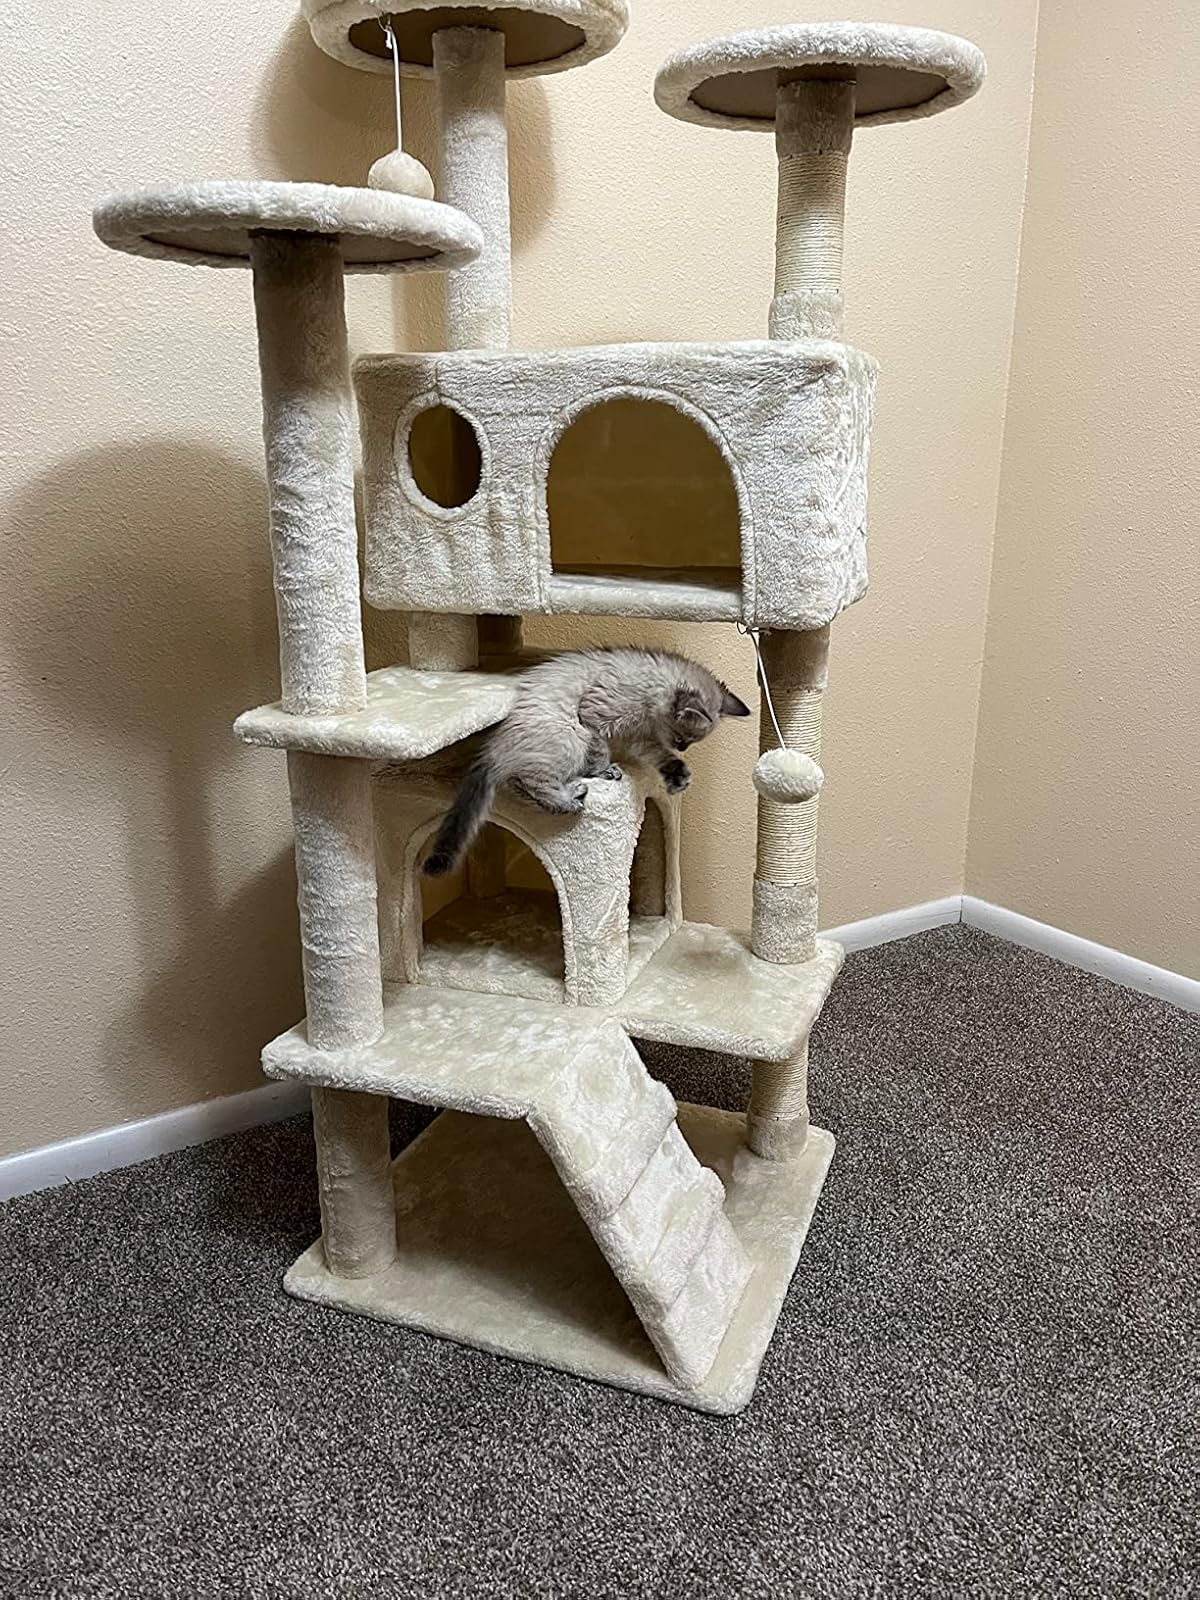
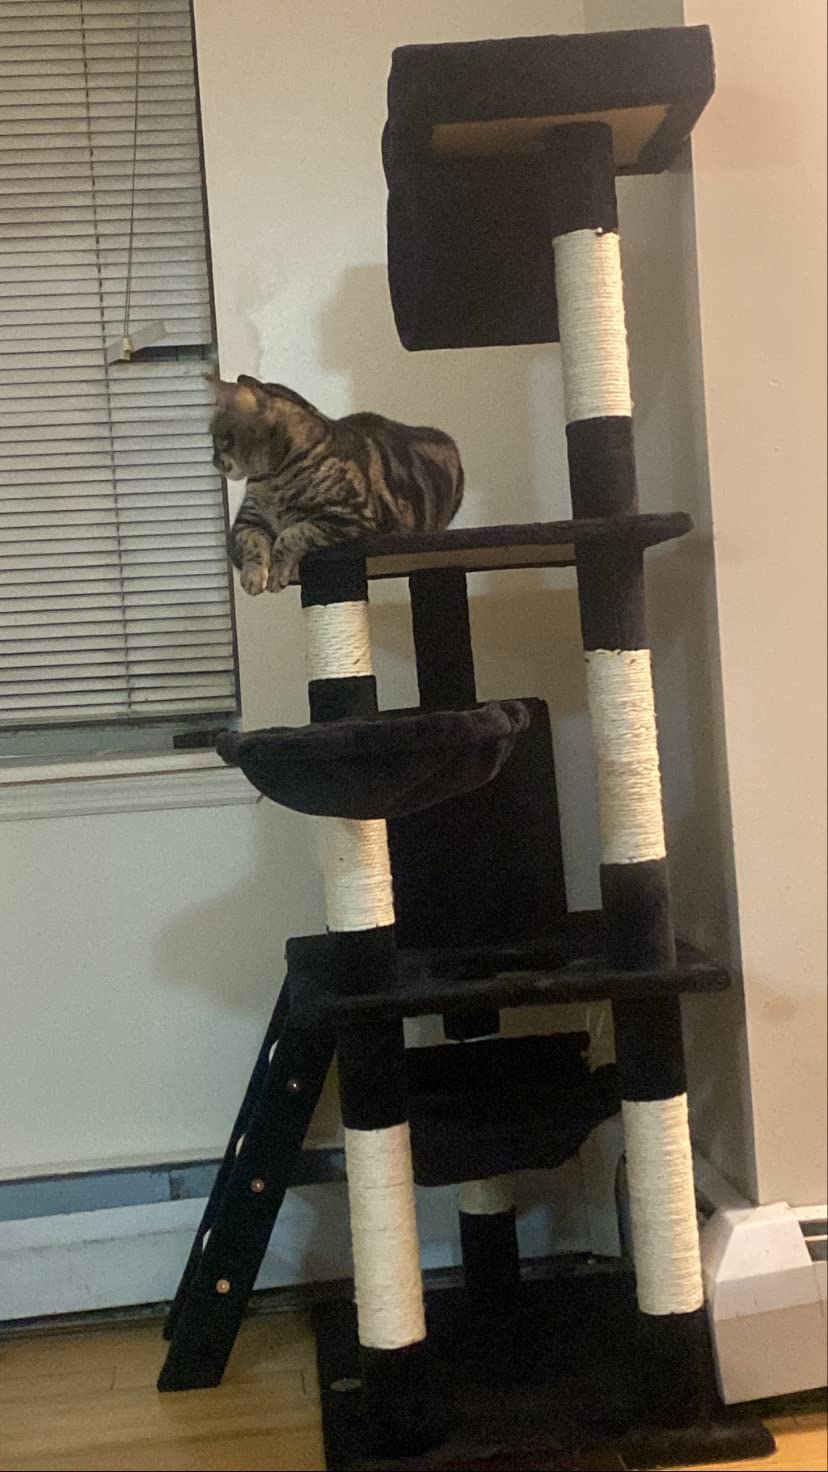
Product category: items_cat tree
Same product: no